Springfield, Missouri

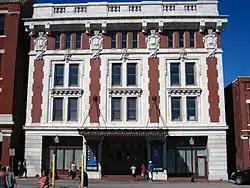
The Landers Theatre

Founded in 1905 as the Fourth District Normal School, Missouri State University (MSU) is the state's second largest university by enrollment, with over 23,000 students.